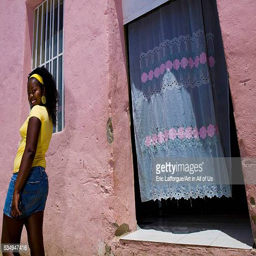
girl just out of a beauty salon